Couplet

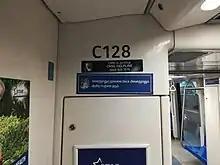
A Kural couplet on display inside a Chennai Metro train

Tamil literature contains some of the notable examples of ancient couplet poetry. The Tamil language has a rich and refined grammar for couplet poetry, and distichs in Tamil poetry follow the venpa metre. One of the most notable examples of Tamil couplet poetry is the ancient Tamil moral text of the Tirukkural, which contains a total of 1330 couplets written in the kural venpa metre from which the title of the work was derived centuries later. Each Kural couplet is made of exactly 7 words—4 in the first line and 3 in the second. The first word may rhyme with the fourth or the fifth word. Below is an example of a couplet: